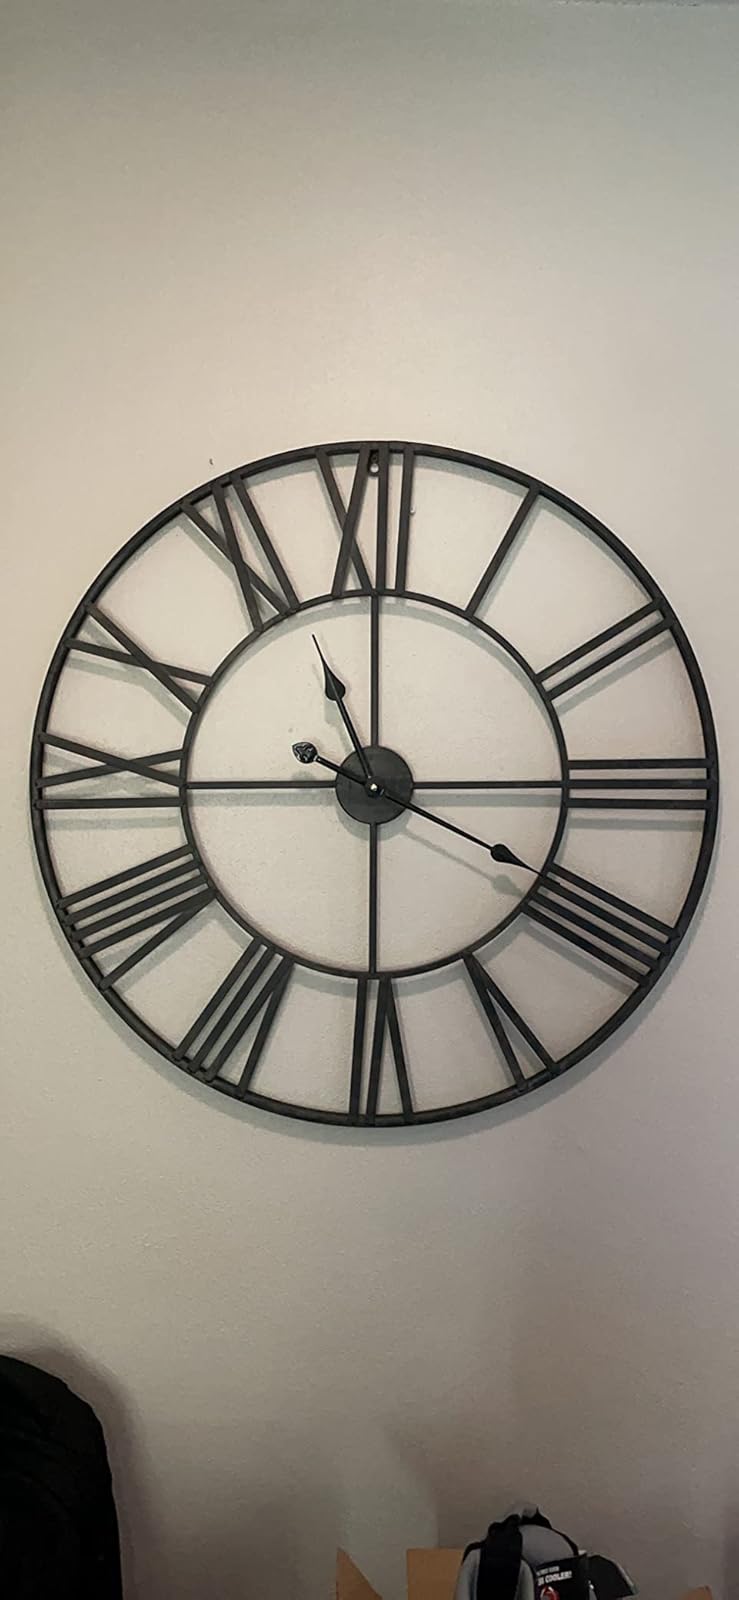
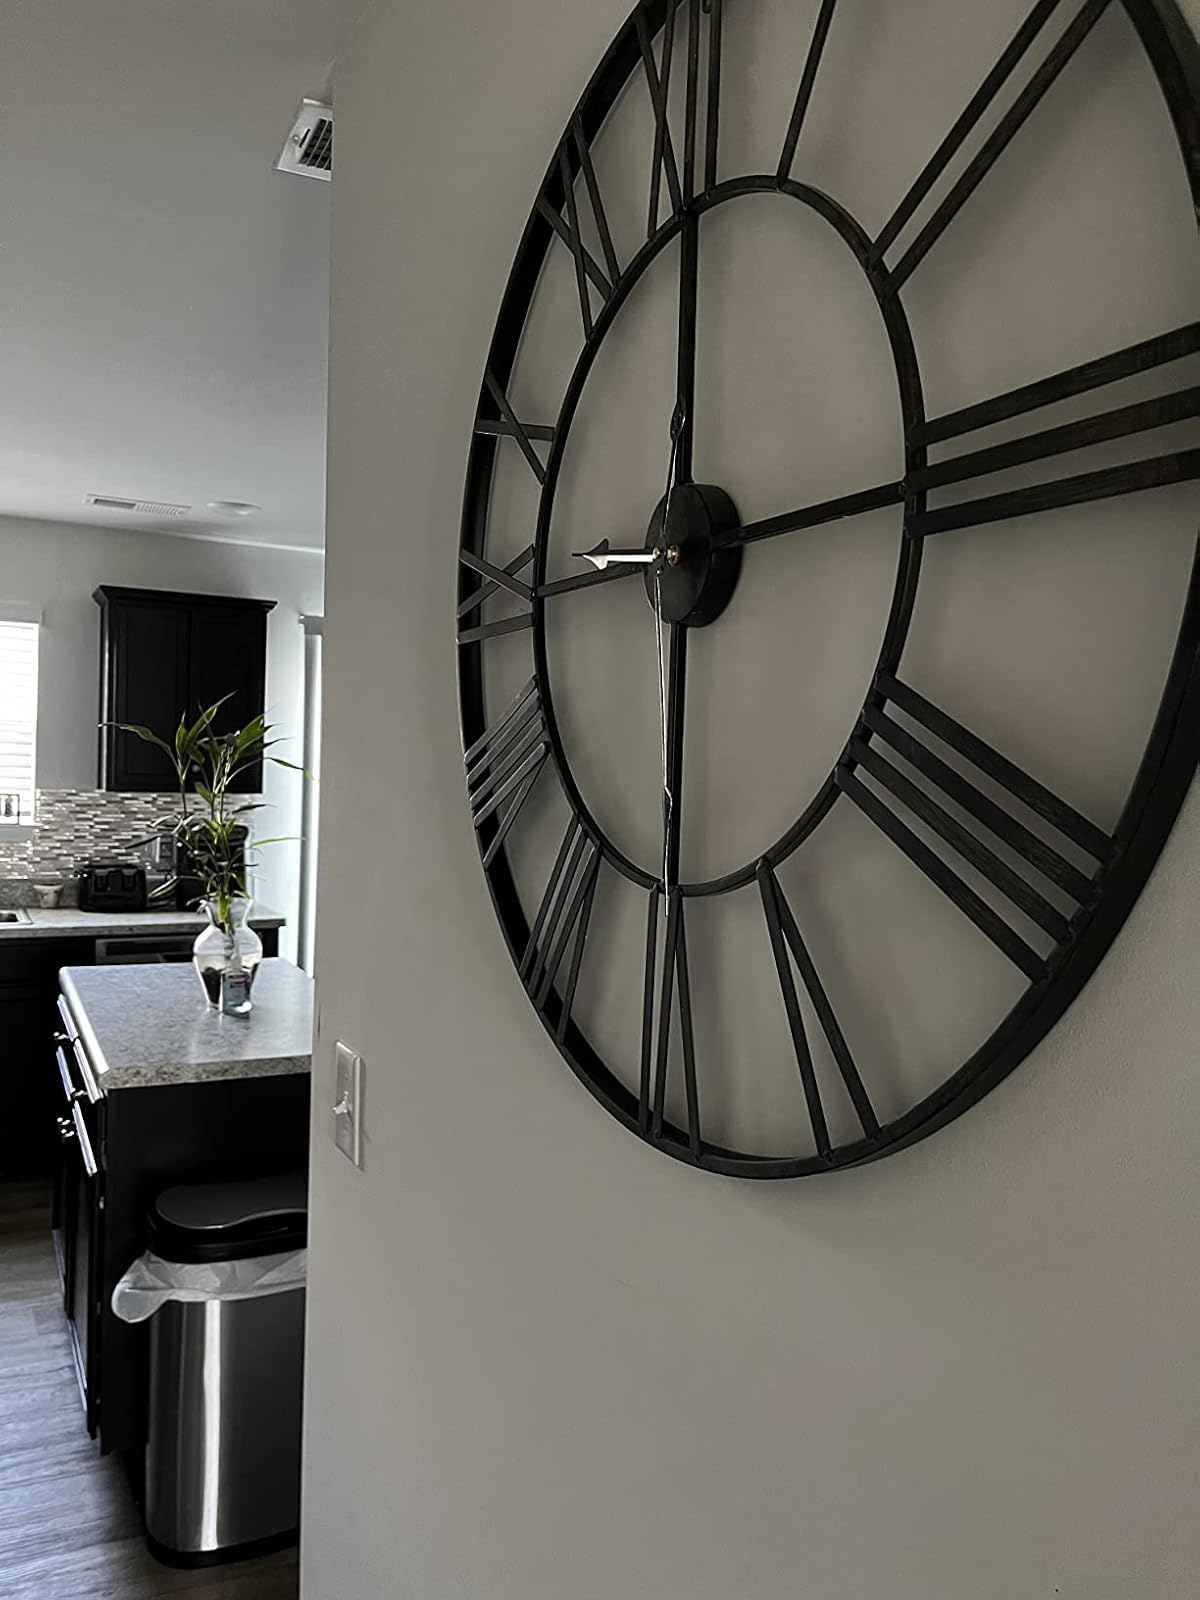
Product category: clock
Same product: yes